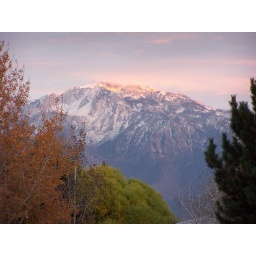
1/20f3.6258.0mmISO 140View down the street from my house in S. Jordan